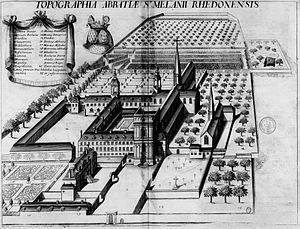
Planche gravée du 17ème siècle représentant l'abbaye Saint-Mélaine de Rennes, dans le livre Monasticon Gallicanum.
La liste des abbayes bretonnes recense de manière exhaustive les abbayes fondées sur le territoire de la Bretagne historique.
Notre-Dame-en-Saint-Melaine est une église abbatiale française située à Rennes, département d'Ille-et-Vilaine - dans le prolongement de la rue Saint-Melaine dans la partie nord-est du centre de la ville médiévale. Elle est bordée sur sa façade sud par l'extrémité ouest du parc du Thabor. Depuis 2016, l'Abbatiale est confiée au Père Nicolas Guillou, nommé curé de la paroisse.